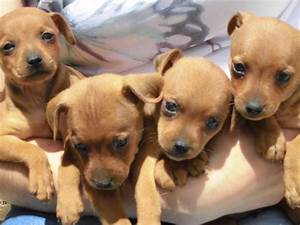
Label: dog